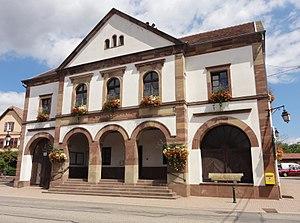
Alsace, Bas-Rhin, Valff, Mairie (1843). This building is indexed in the Base Mérimée, a database of architectural heritage maintained by the French Ministry of Culture,